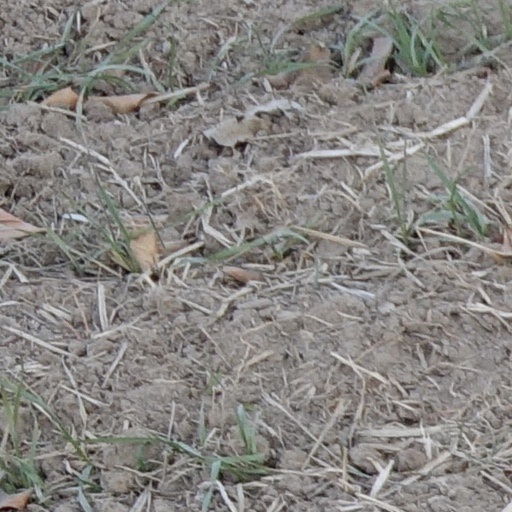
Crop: wheat